Shlomo Rabinowicz

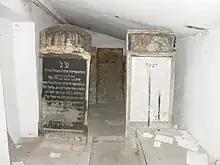
Rabinowicz ohel in Radomsko

Rabinowicz died on Friday, 16 March 1866 (29 Adar 5626) and was buried later that day in an "ohel" on the grounds of the Jewish cemetery in Radomsk; His son and grandson were later buried in the same "ohel".